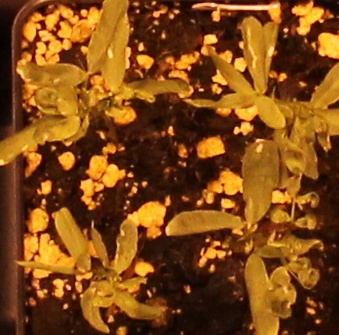
Label: Lentil